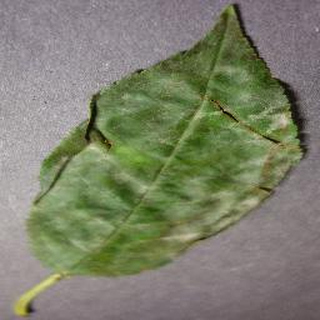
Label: cherry_powdery_mildew